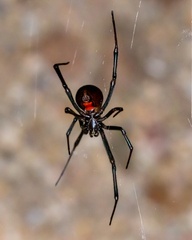
Species: Lactrodectus_hesperus